Division of Moncrieff

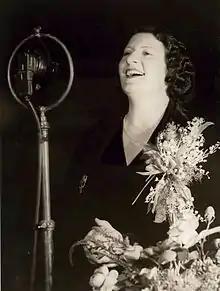
Gladys Moncrieff, the division's namesake

The division was created in 1984 and is named after Gladys Moncrieff, an Australian singer who resided in the Gold Coast.